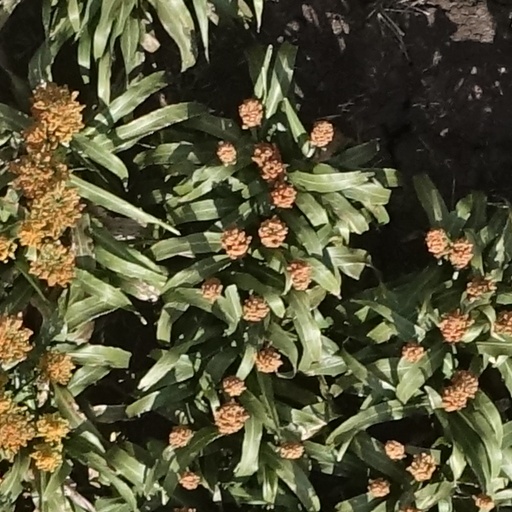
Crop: sorghum